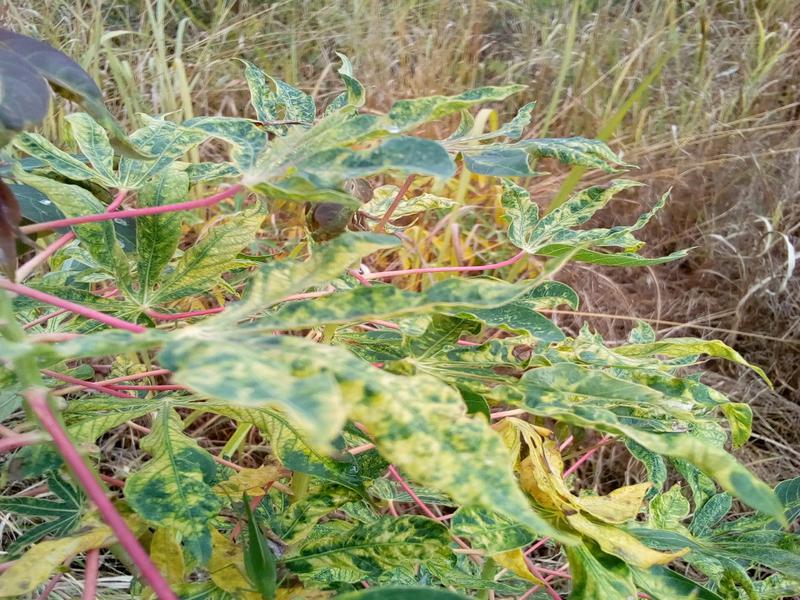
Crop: cassava
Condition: mosaic_disease